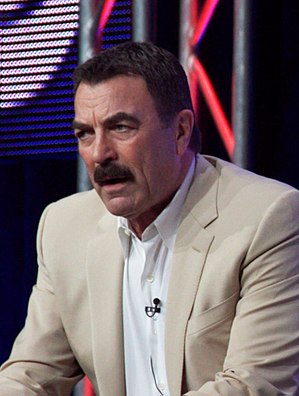
Tom Selleck
Thomas William "Tom" Selleck er en amerikansk skuespiller, manuskriptforfatter og filmproducer. Han kendes bl.a. for sin hovedrolle i tv-serien Magnum, P.I..